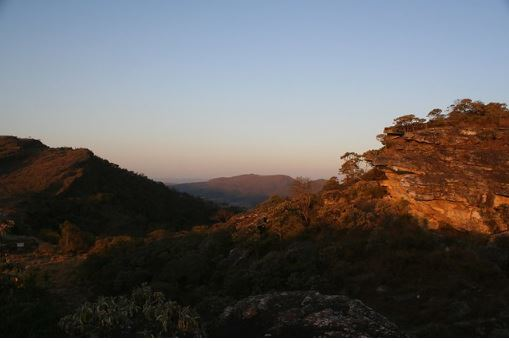
Fire: no
Smoke: no